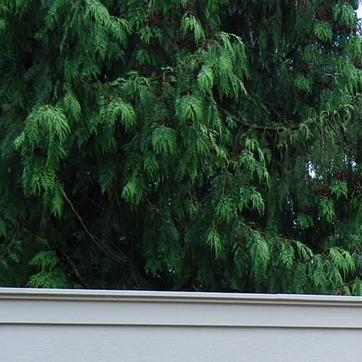
Material: foliage